Osias Beert

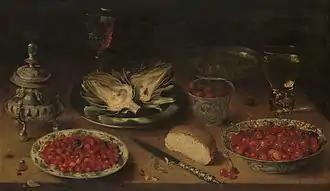
"Breakfast still life"

Little is known about this artist's early life. It is believed that he was born in Antwerp or possibly Kortrijk around 1580. His family was established in Antwerp by 1582. Here he studied under the little-known Andries van Baesrode (or 'van Baseroo'). He joined the city's Guild of St. Luke in 1602.